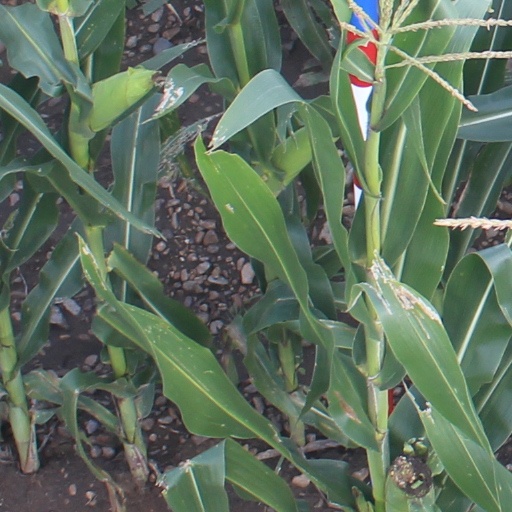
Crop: maize; corn